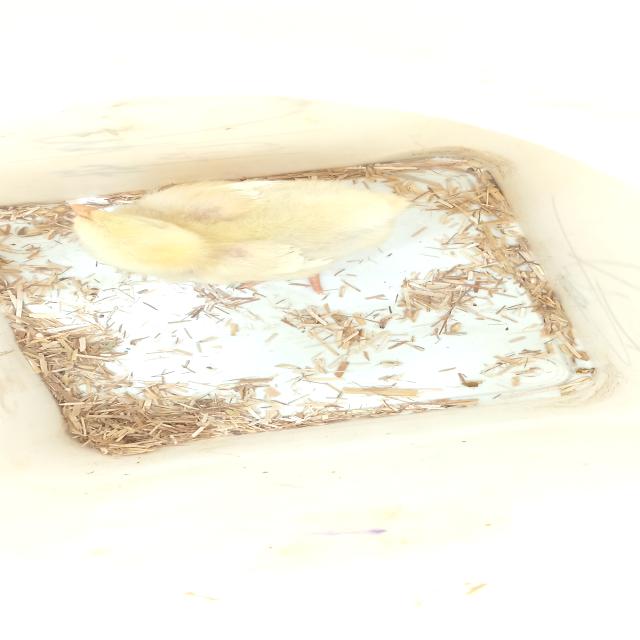
Weight: 193 g